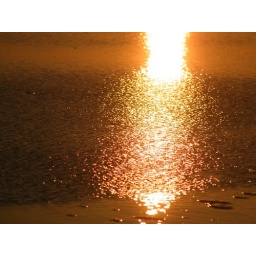
pink and orange colors mixing in the water